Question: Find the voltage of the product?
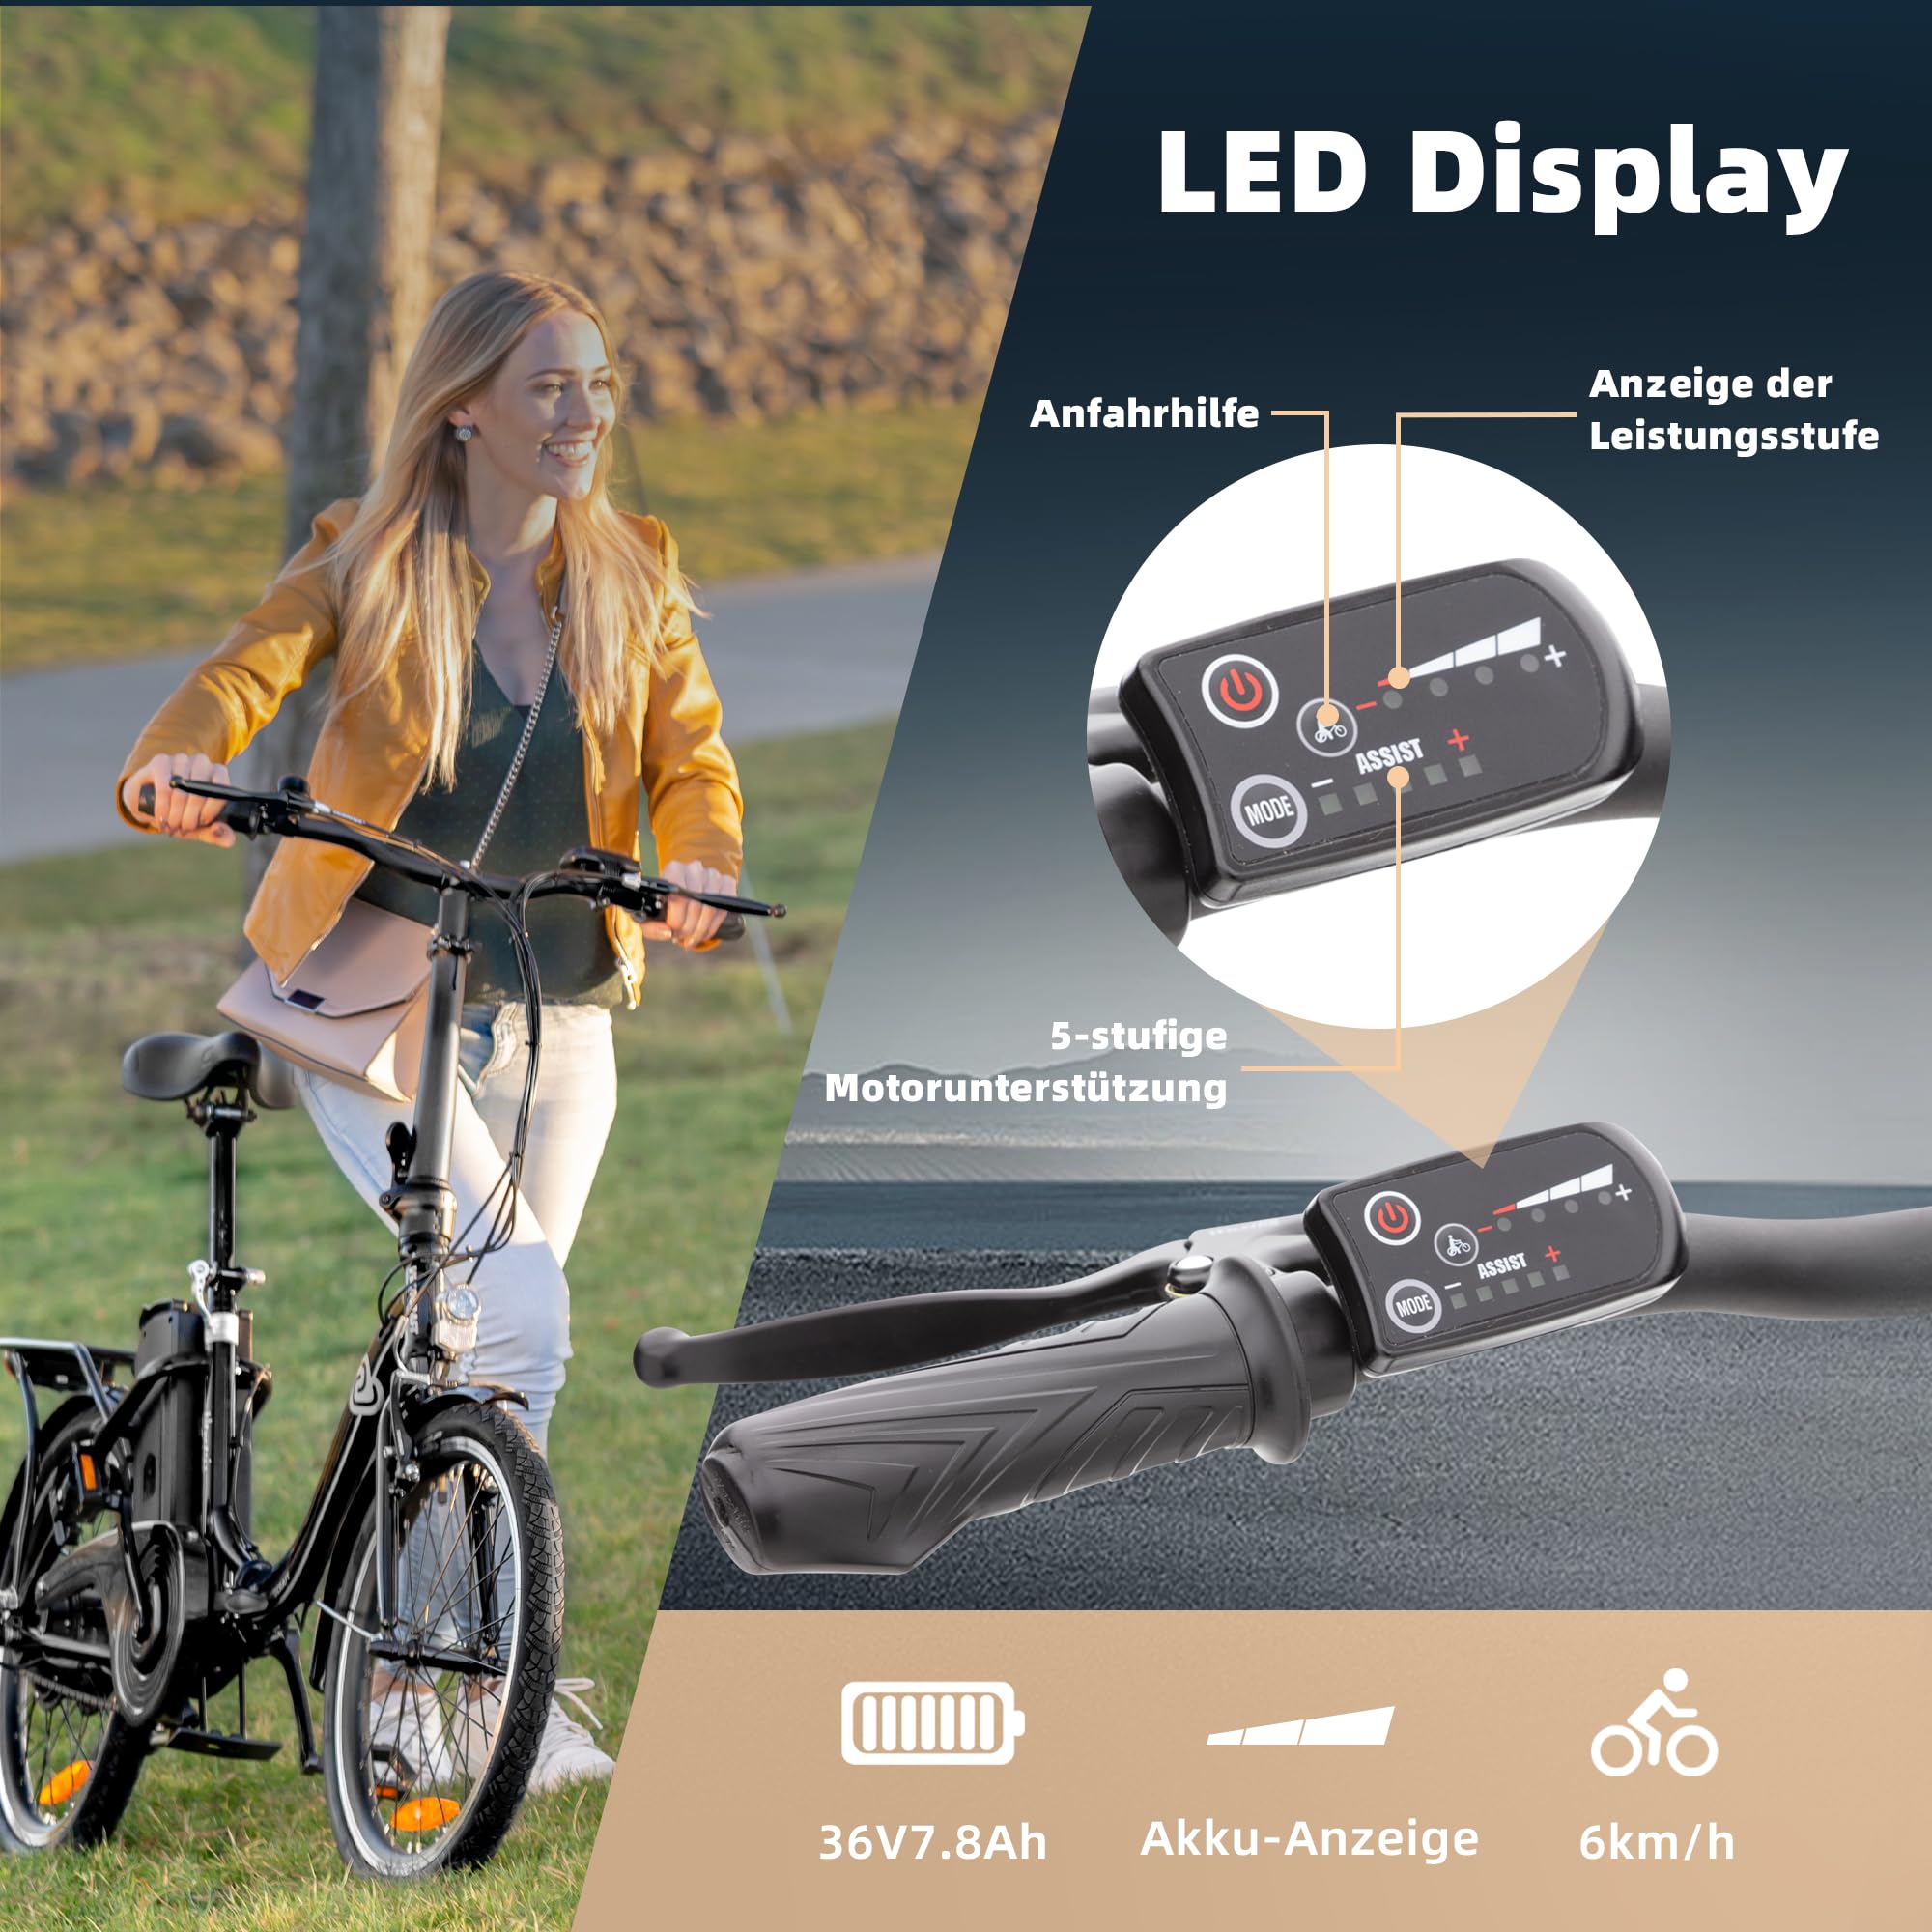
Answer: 36.0 volt